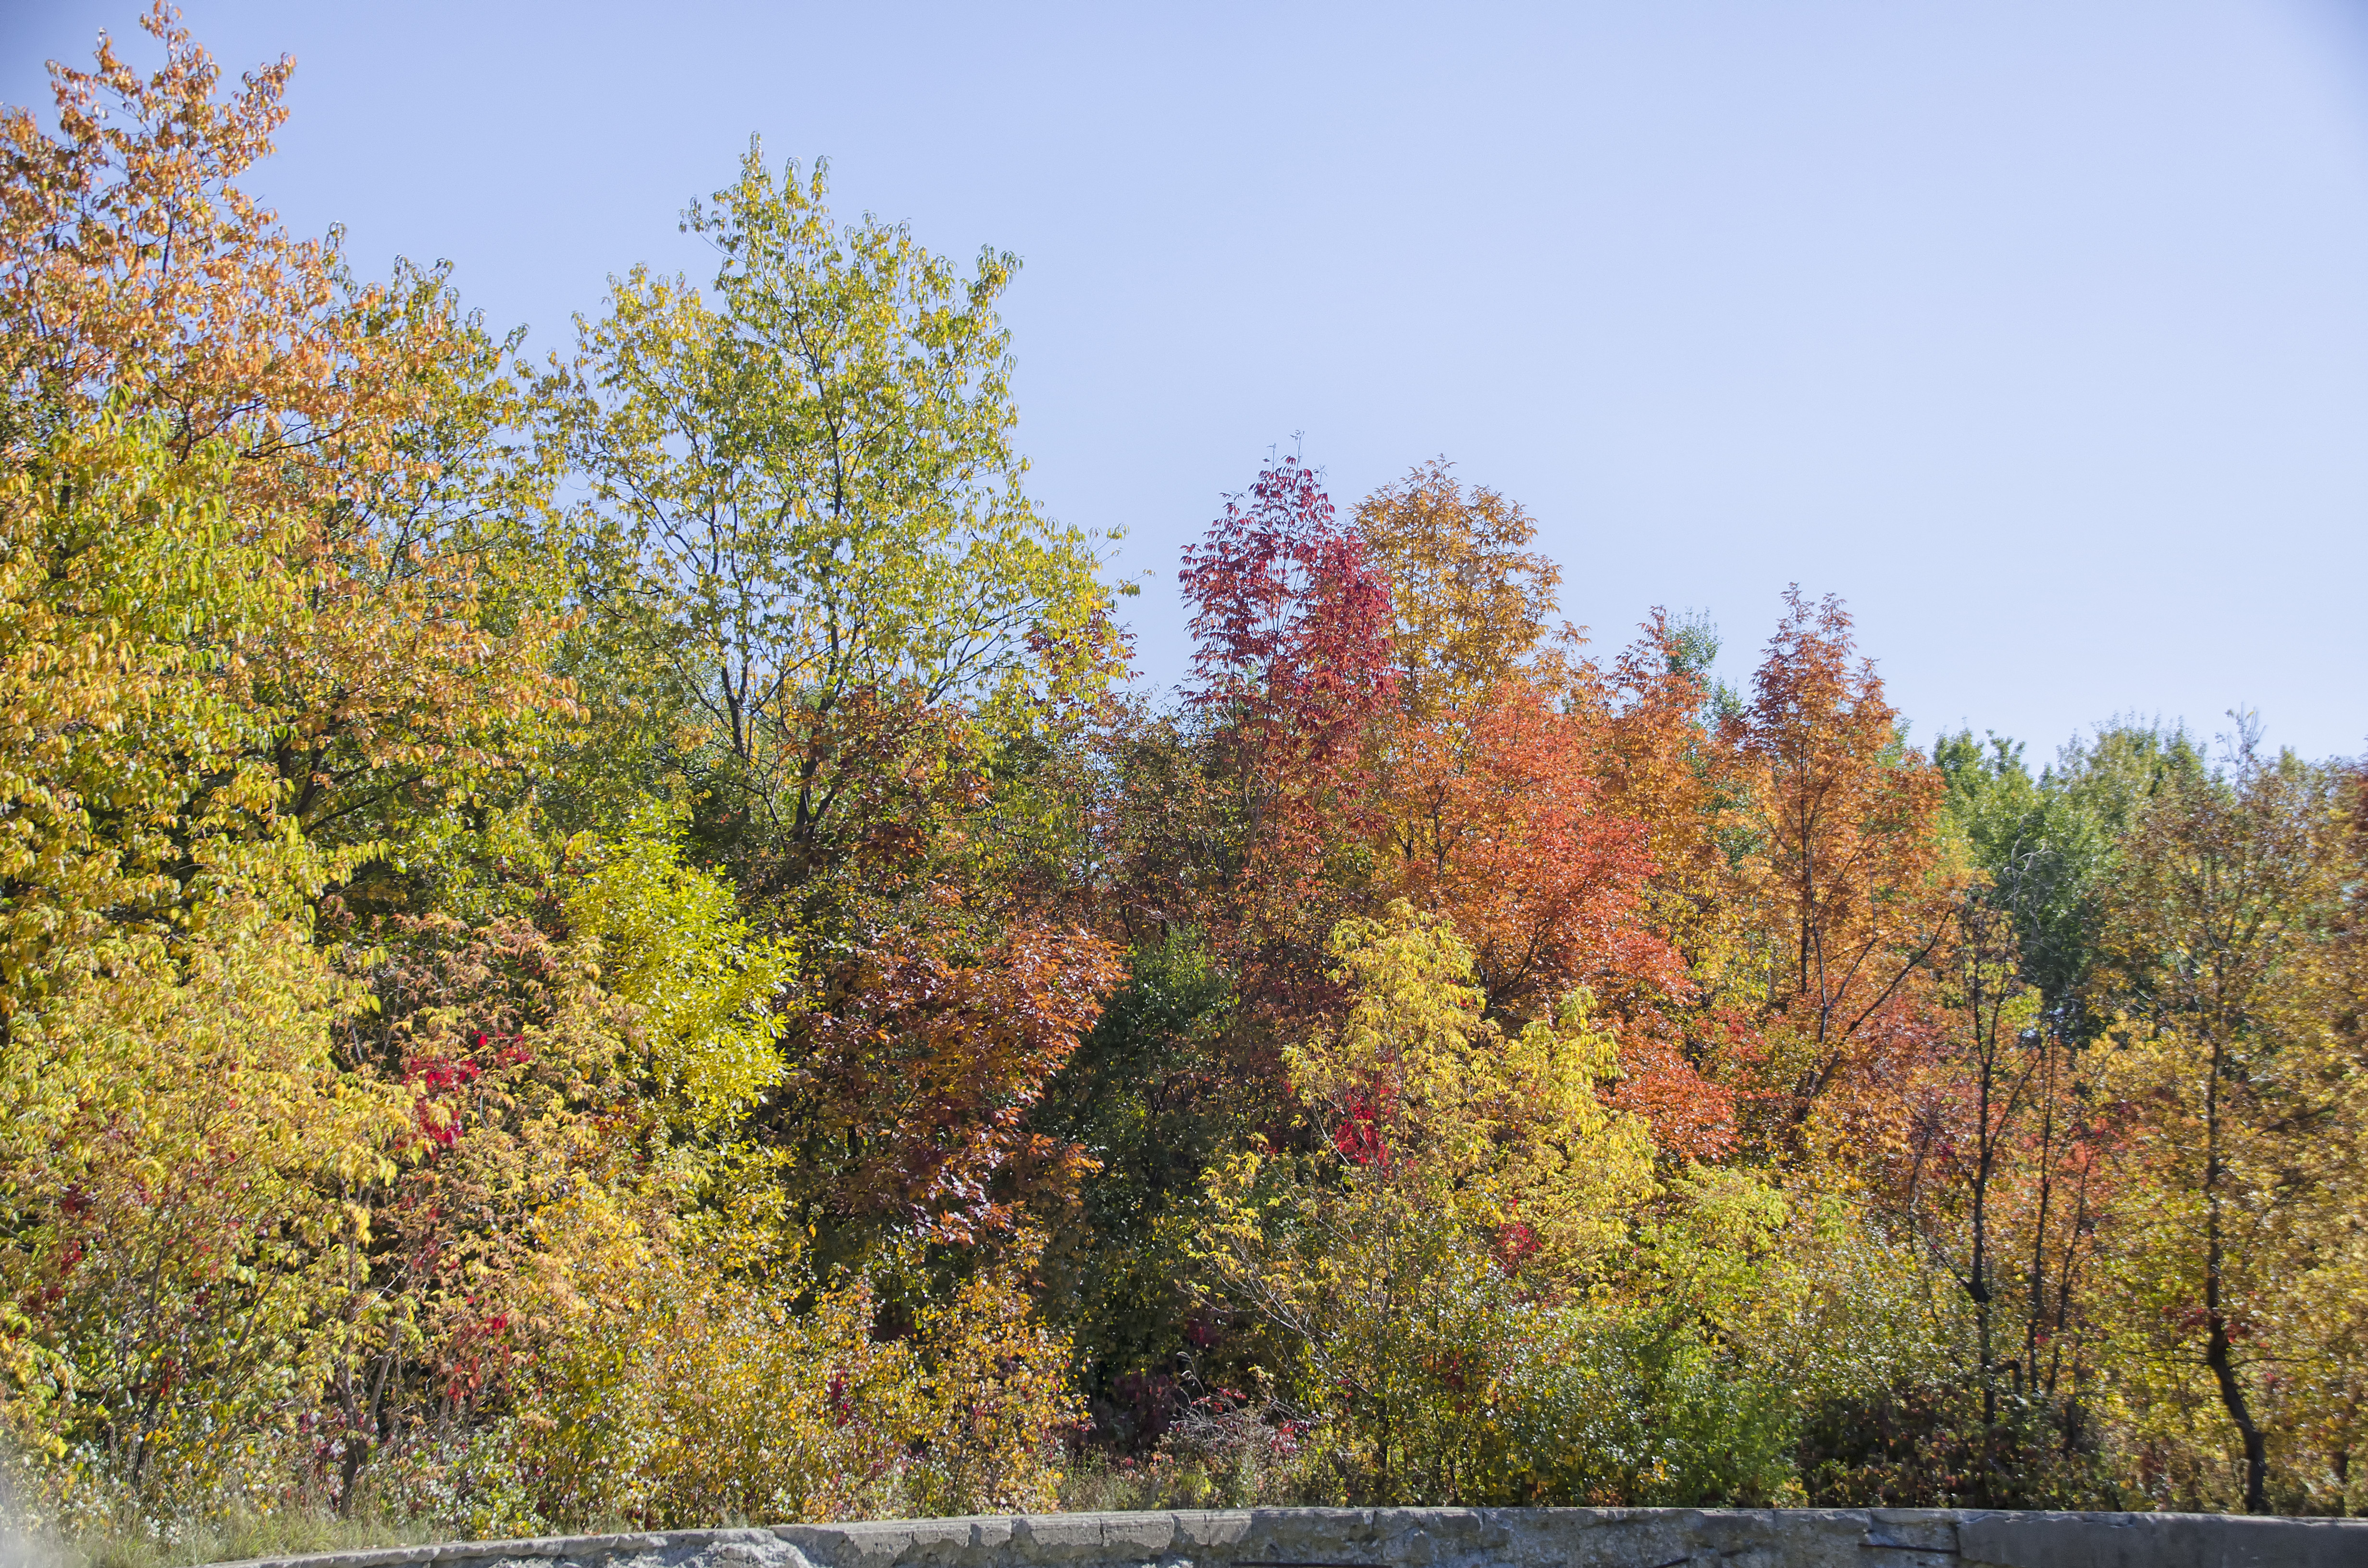
tree, nature, plant, leaf, flower, autumn, park, season, canada, quebec, woodland, ecosystem, sherbrooke, woody plant